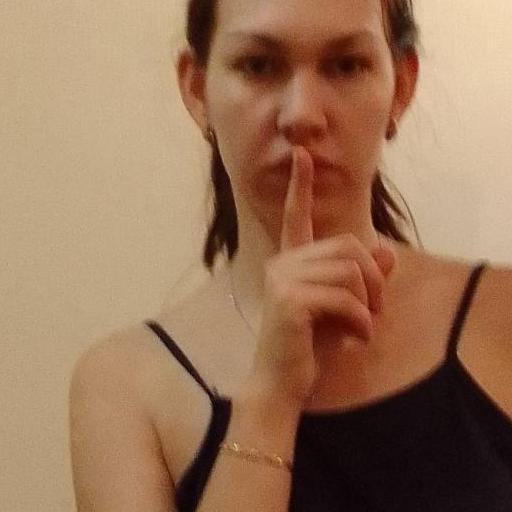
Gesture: mute